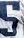
Number: 5